Farah Pahlavi

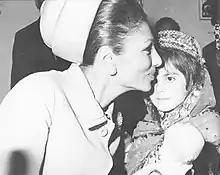
Farah visiting an orphanage in Iran,

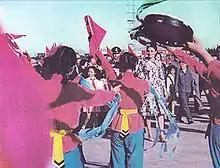
Farah photographed while on a state visit to China in 1972

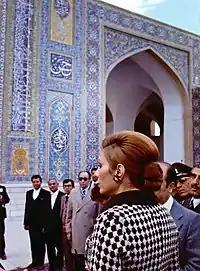
Farah inside the Jameh Mosque of Sabzevar, 1974

From the beginning of her royal life, Farah took an active interest in promoting culture and the arts in Iran. Through her patronage, numerous organizations were created and fostered to further her ambition of bringing historical and contemporary Iranian Art to prominence both inside Iran and in the Western world.